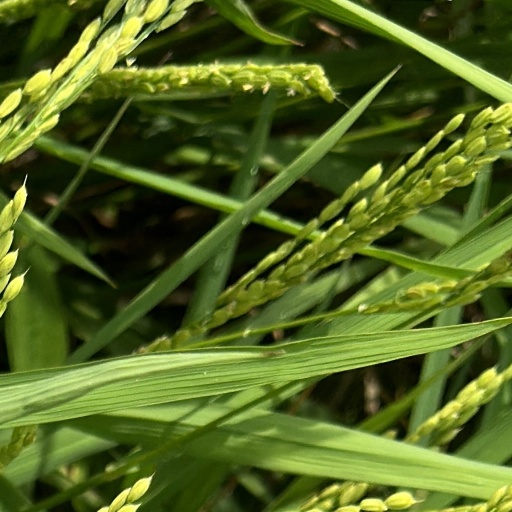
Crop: rice